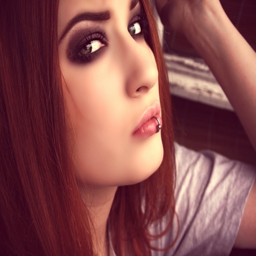
young brown - haired girl with piercing in the lip